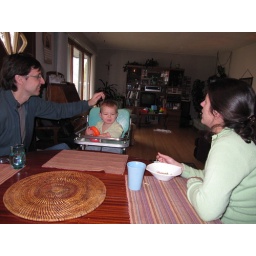
Dinner table, sitting in the same chair his Dad and uncle sat in.